Thurman Munson

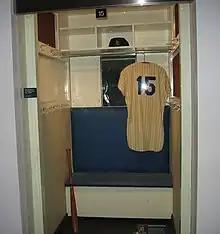
Munson's locker in the New York Yankees Museum, 2009.

On August 6, the entire Yankee team attended Munson's funeral in Canton. Teammates Lou Piniella and Bobby Murcer, who were Munson's best friends, gave eulogies at the gathering of 700 at the Canton Memorial Civic Center. That night, before a national viewing audience on ABC's "Monday Night Baseball", the Yankees beat the Orioles 5–4 in New York, with Murcer driving in all five runs with a three-run home run in the seventh inning and a two-run single in the bottom of the ninth.